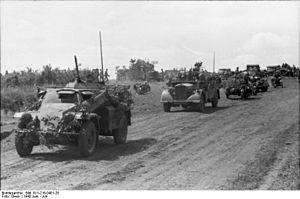
La 24ᵉ Panzerdivision est une division blindée de la Wehrmacht durant la Seconde Guerre mondiale. Elle est créée le 28 novembre 1941 à Stablack en Prusse-Orientale.